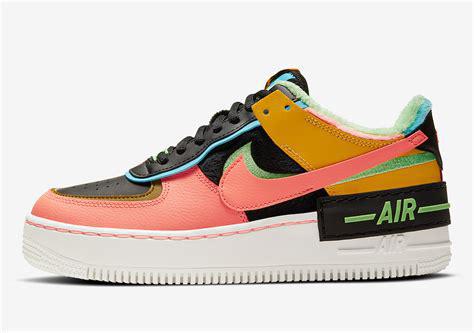
Brand: Nike
Model: Air Force 1 Shadow